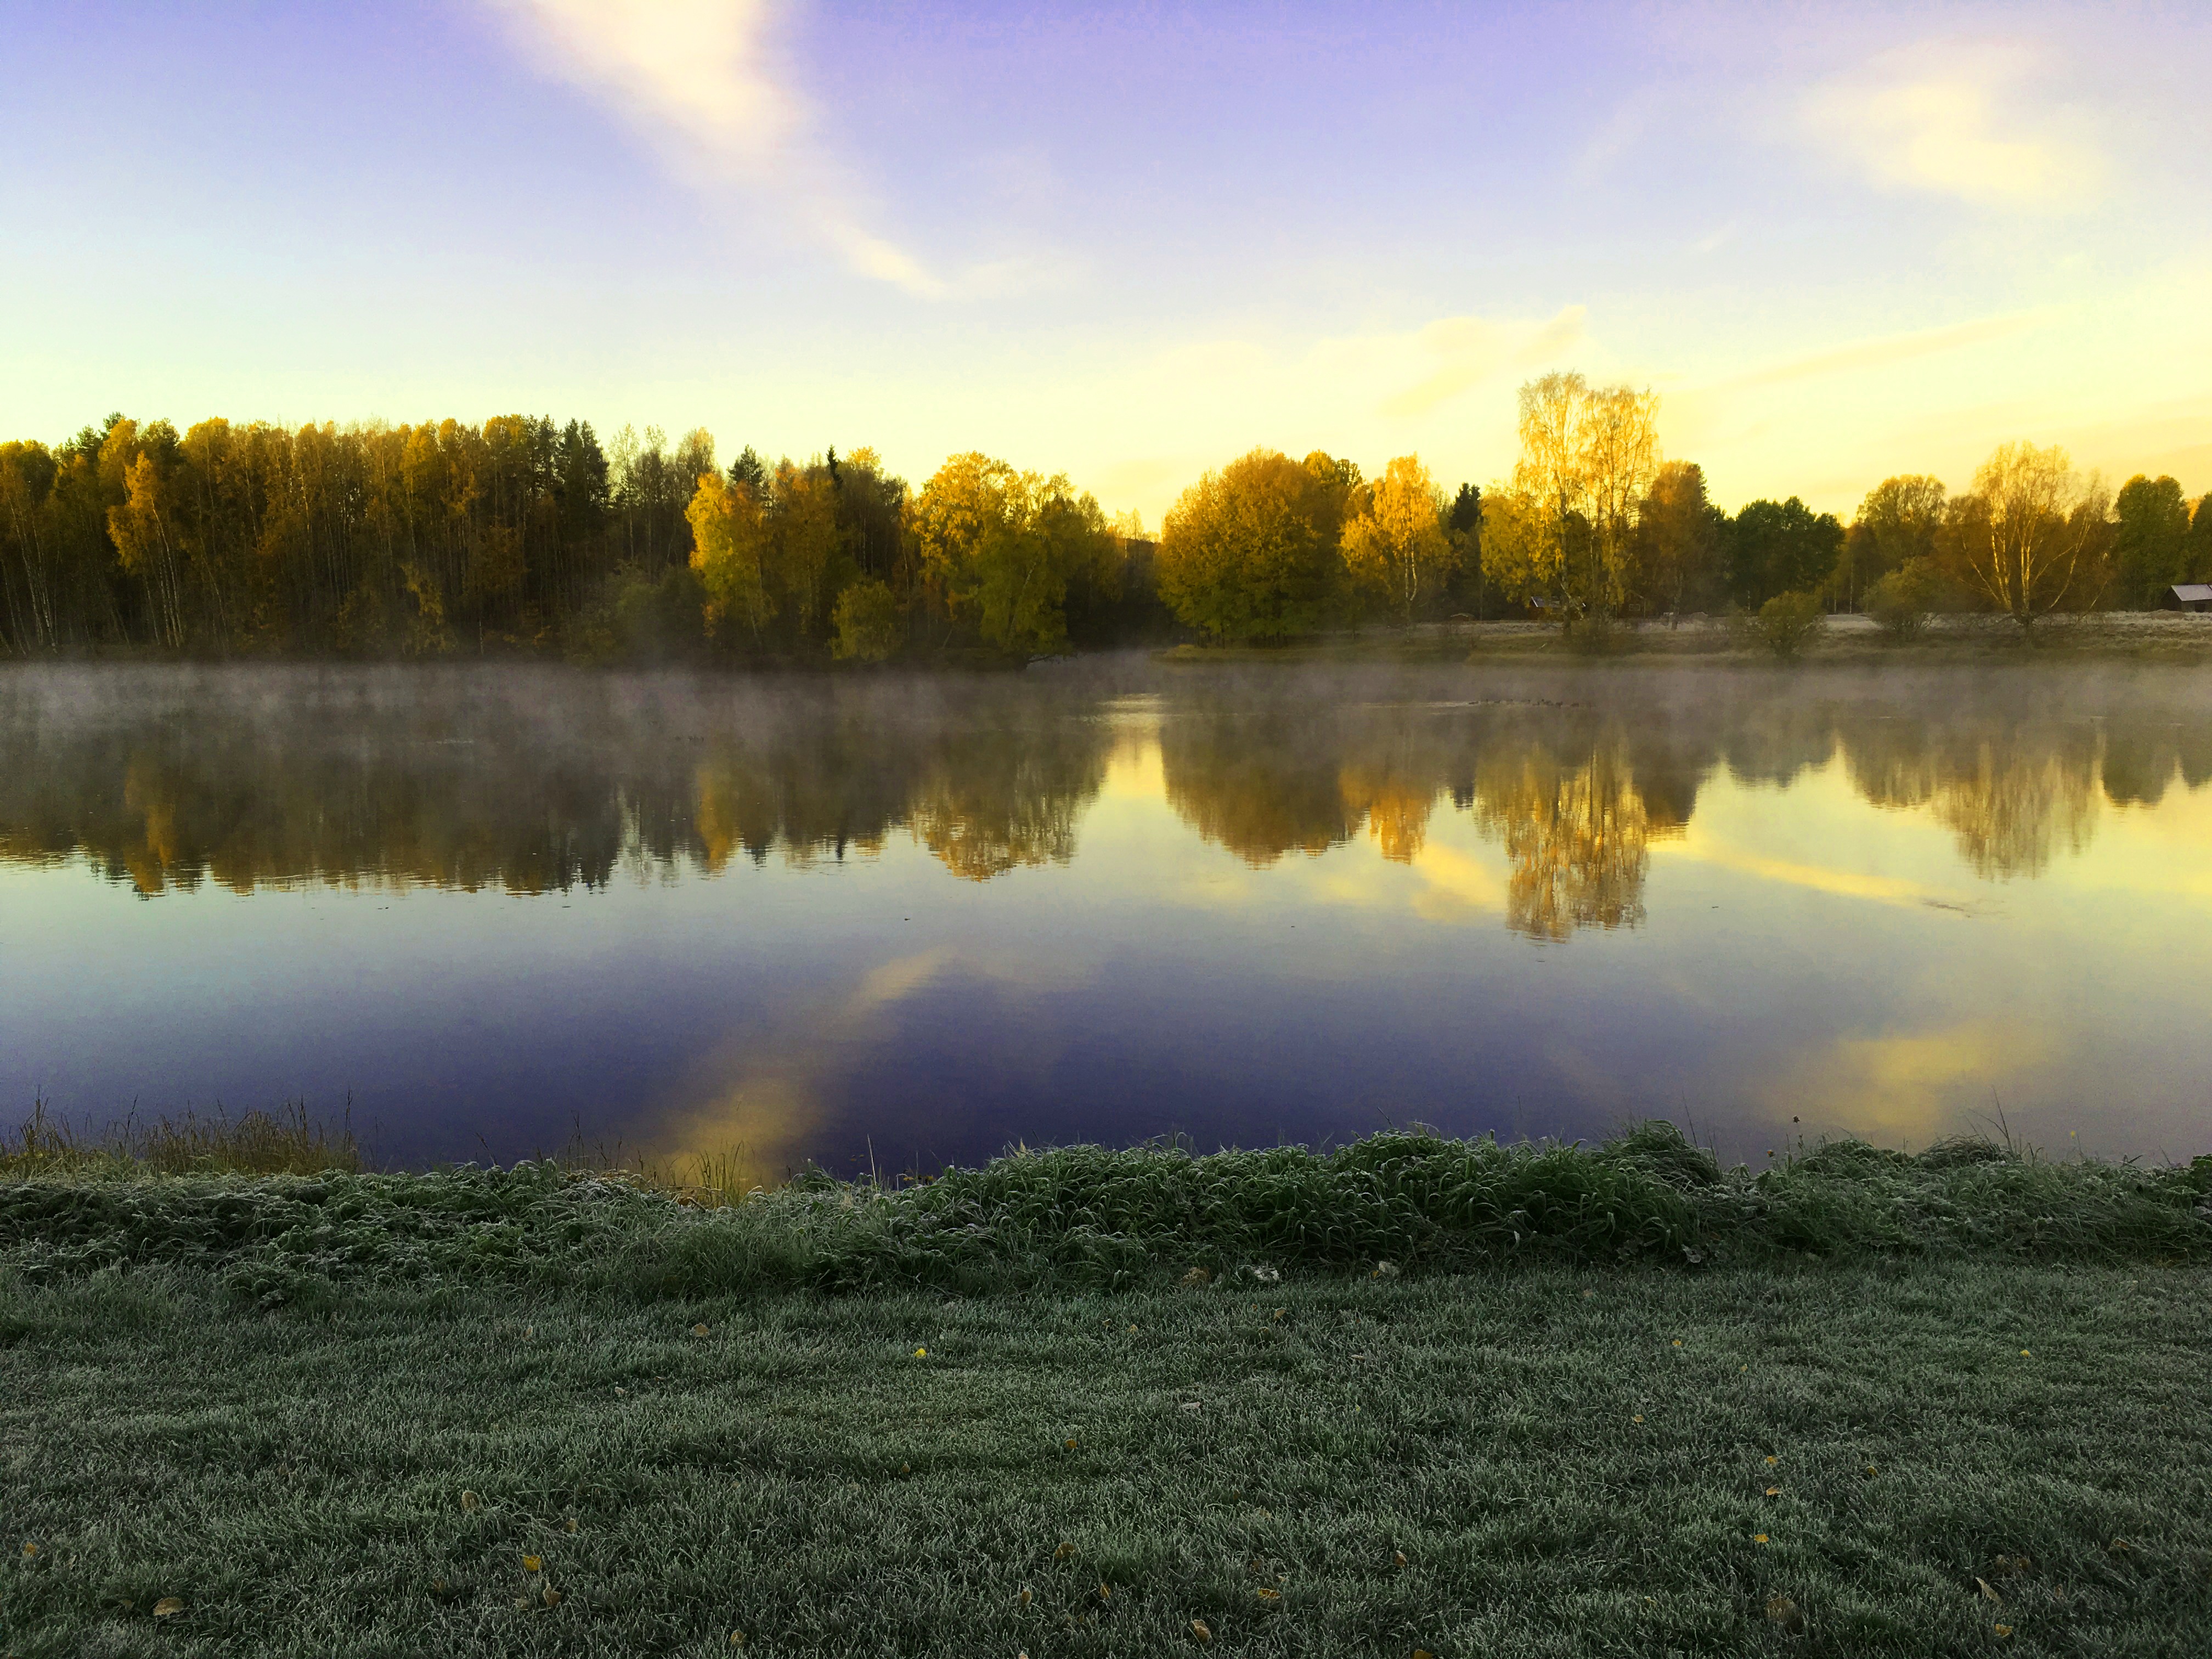
landscape, tree, water, nature, grass, marsh, wilderness, cloud, fog, sunrise, sunset, mist, meadow, sunlight, morning, lake, dawn, dusk, pond, evening, reflection, autumn, reservoir, sweden, wetland, habitat, loch, himmel, skellefte, atmospheric phenomenon